Krefft's glider

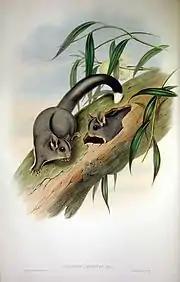
Krefft's gliders nest in eucalyptus tree hollow, John Gould, 1861

It is widely distributed throughout eastern Australia, and may be the most widespread of all Australian "Petaurus" species. It ranges from coastal northern Queensland (albeit not the Cape York Peninsula, which is thought to be occupied by an unknown "Petaurus" species that may represent "P. gracilis" or another species) throughout most of inland Queensland and New South Wales south to Victoria and the southeastern corner of South Australia. In southern Queensland and most of New South Wales, the Great Dividing Range serves as a barrier from the coastal areas which are occupied by the sugar glider, although their ranges may overlap in some places. The species is also sympatric with the mahogany glider and yellow-bellied glider in parts of its range. The earliest Krefft's glider (originally identified as sugar glider) fossils were found in a cave in Victoria and are dated to 15,000 years ago, at the time of the Pleistocene epoch.